Szandra Szalay

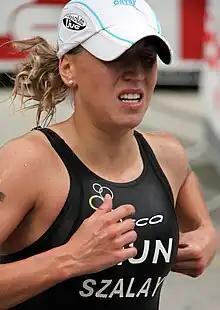
Szandra Szalay at the World Championship Series triathlon in Kitzbuhel, 2010.

Szandra Szalay (born 30 July 1989 in Tatabánya), is a Hungarian professional triathlete and the third best Hungarian triathlete of the year 2010 according to the Hungarian "Ranglista," i.e. National Championship Series.